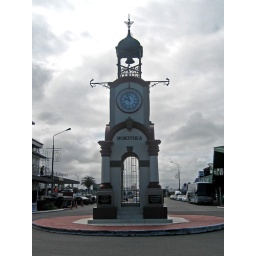
The iconic clock tower in the West Coast town of Hokitika.